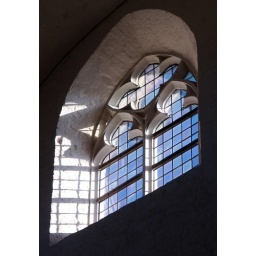
Invallend licht door de bovenramen van de Bergkerk in Deventer